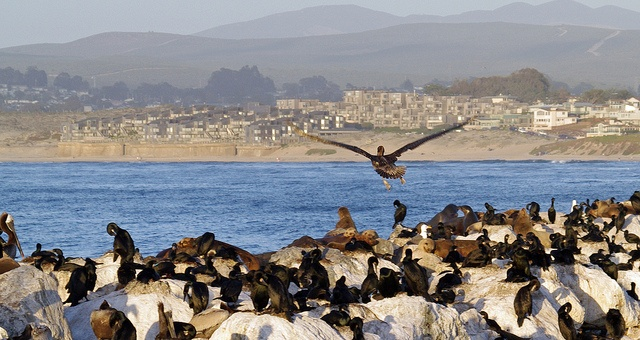
A large flock of birds on some rocks on the water.
Dozens of birds sitting on rocks beside a body of water.
A herd of seat otters standing on top of a pile of rocks.
Rocky beach of birds with bird flying over head
A pelican taking flight away from some rocks over the water.